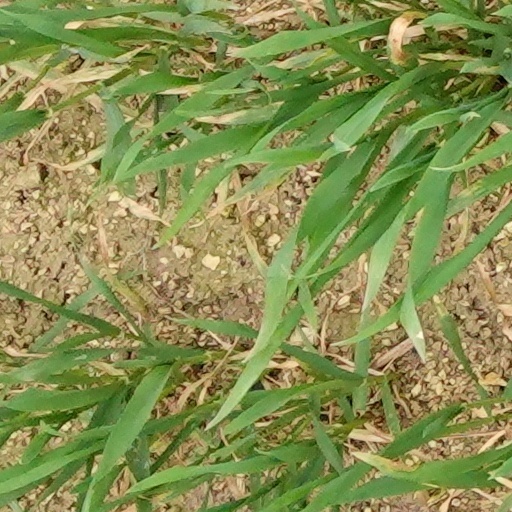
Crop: wheat